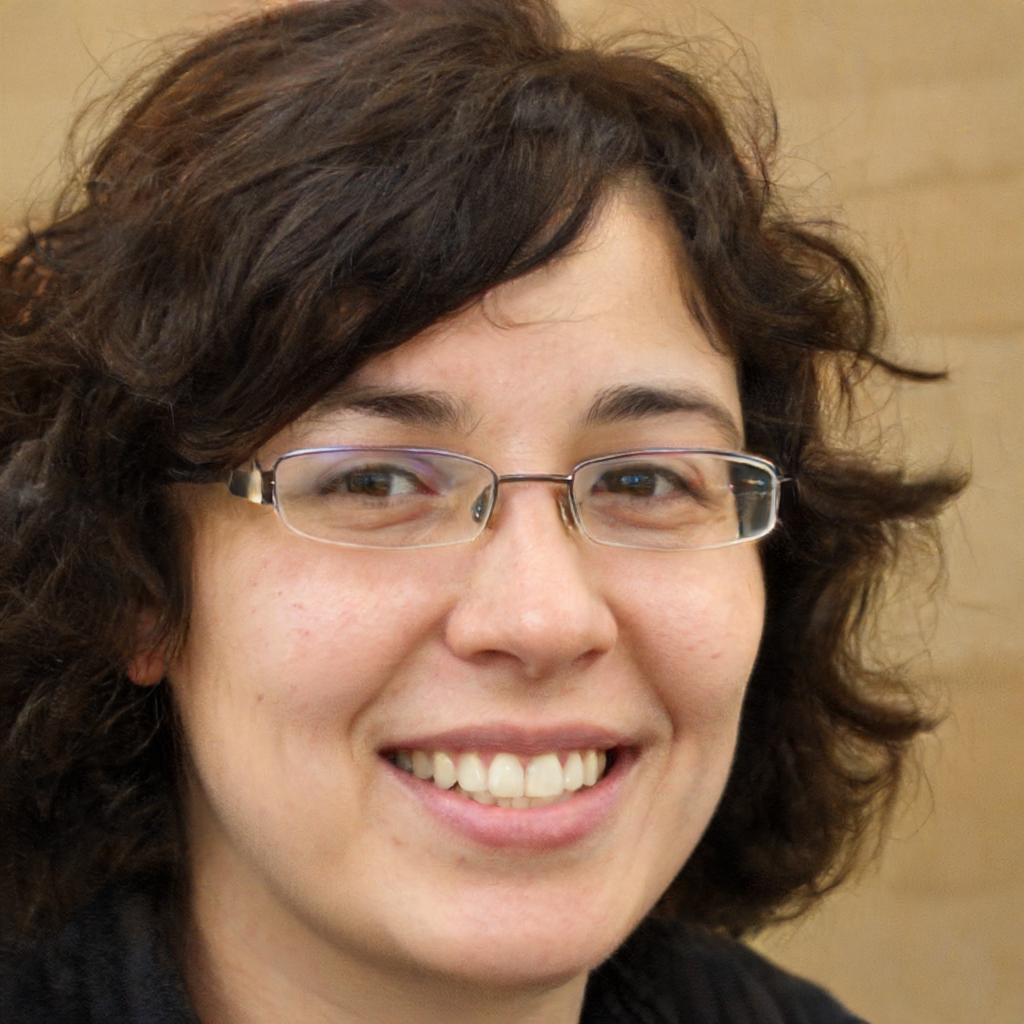
Gender: Female